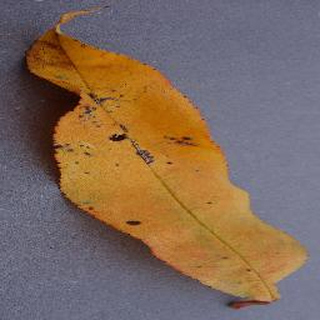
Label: peach_bacterial_spot